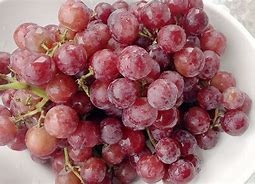
Label: grape